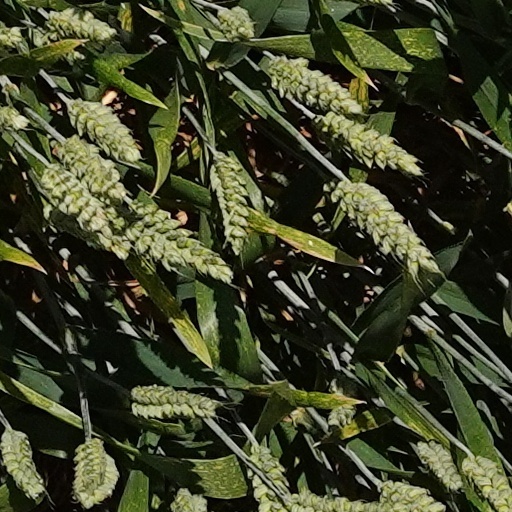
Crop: wheat